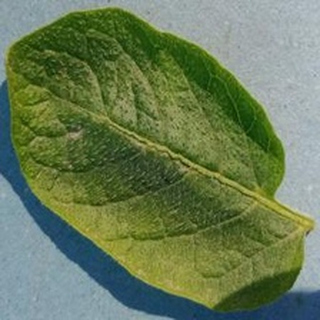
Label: healthy_potato